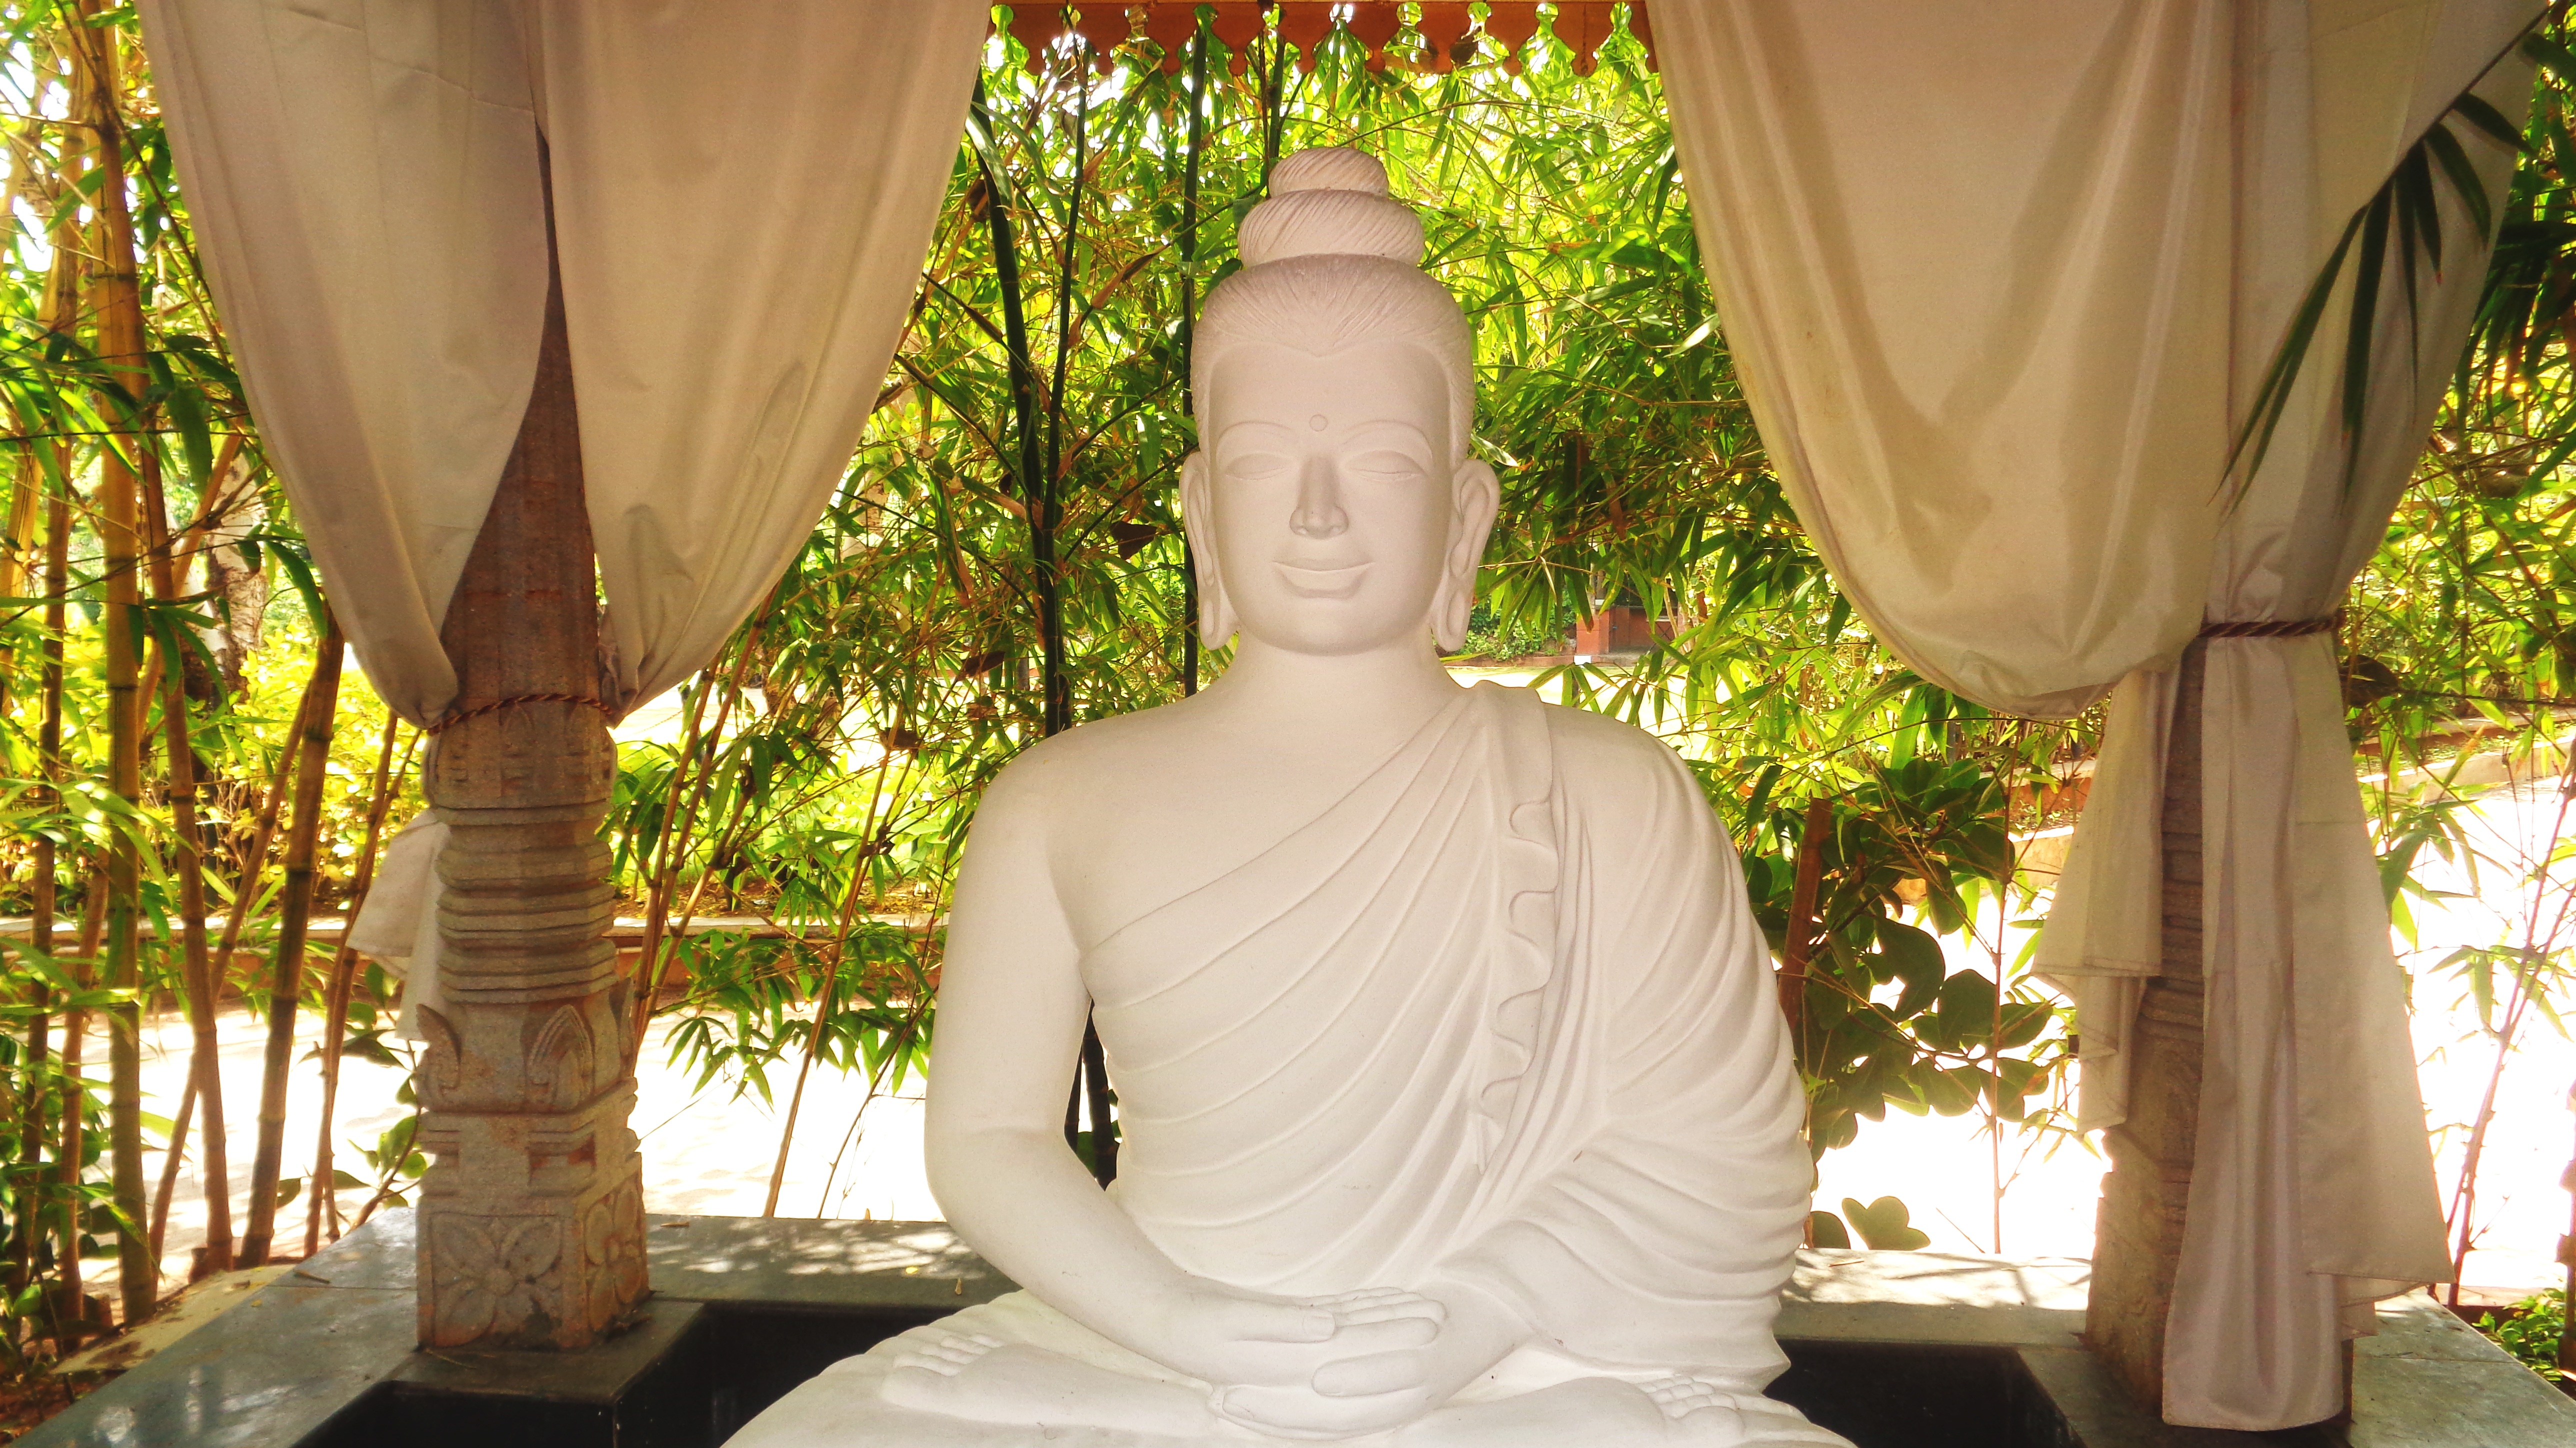
white, stone, statue, buddhist, buddhism, religion, wedding, bride, ceremony, temple, buddha, culture, physical fitness